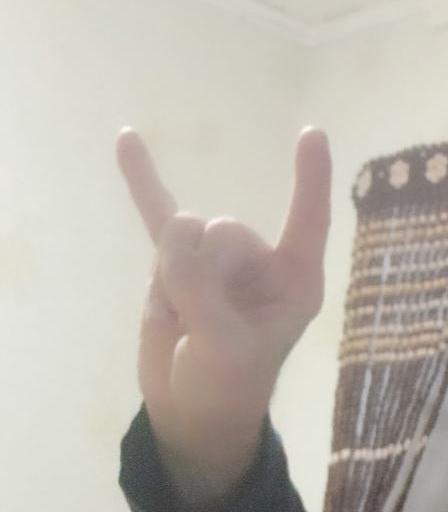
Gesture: rock